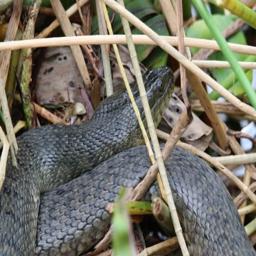
Animal: snakes